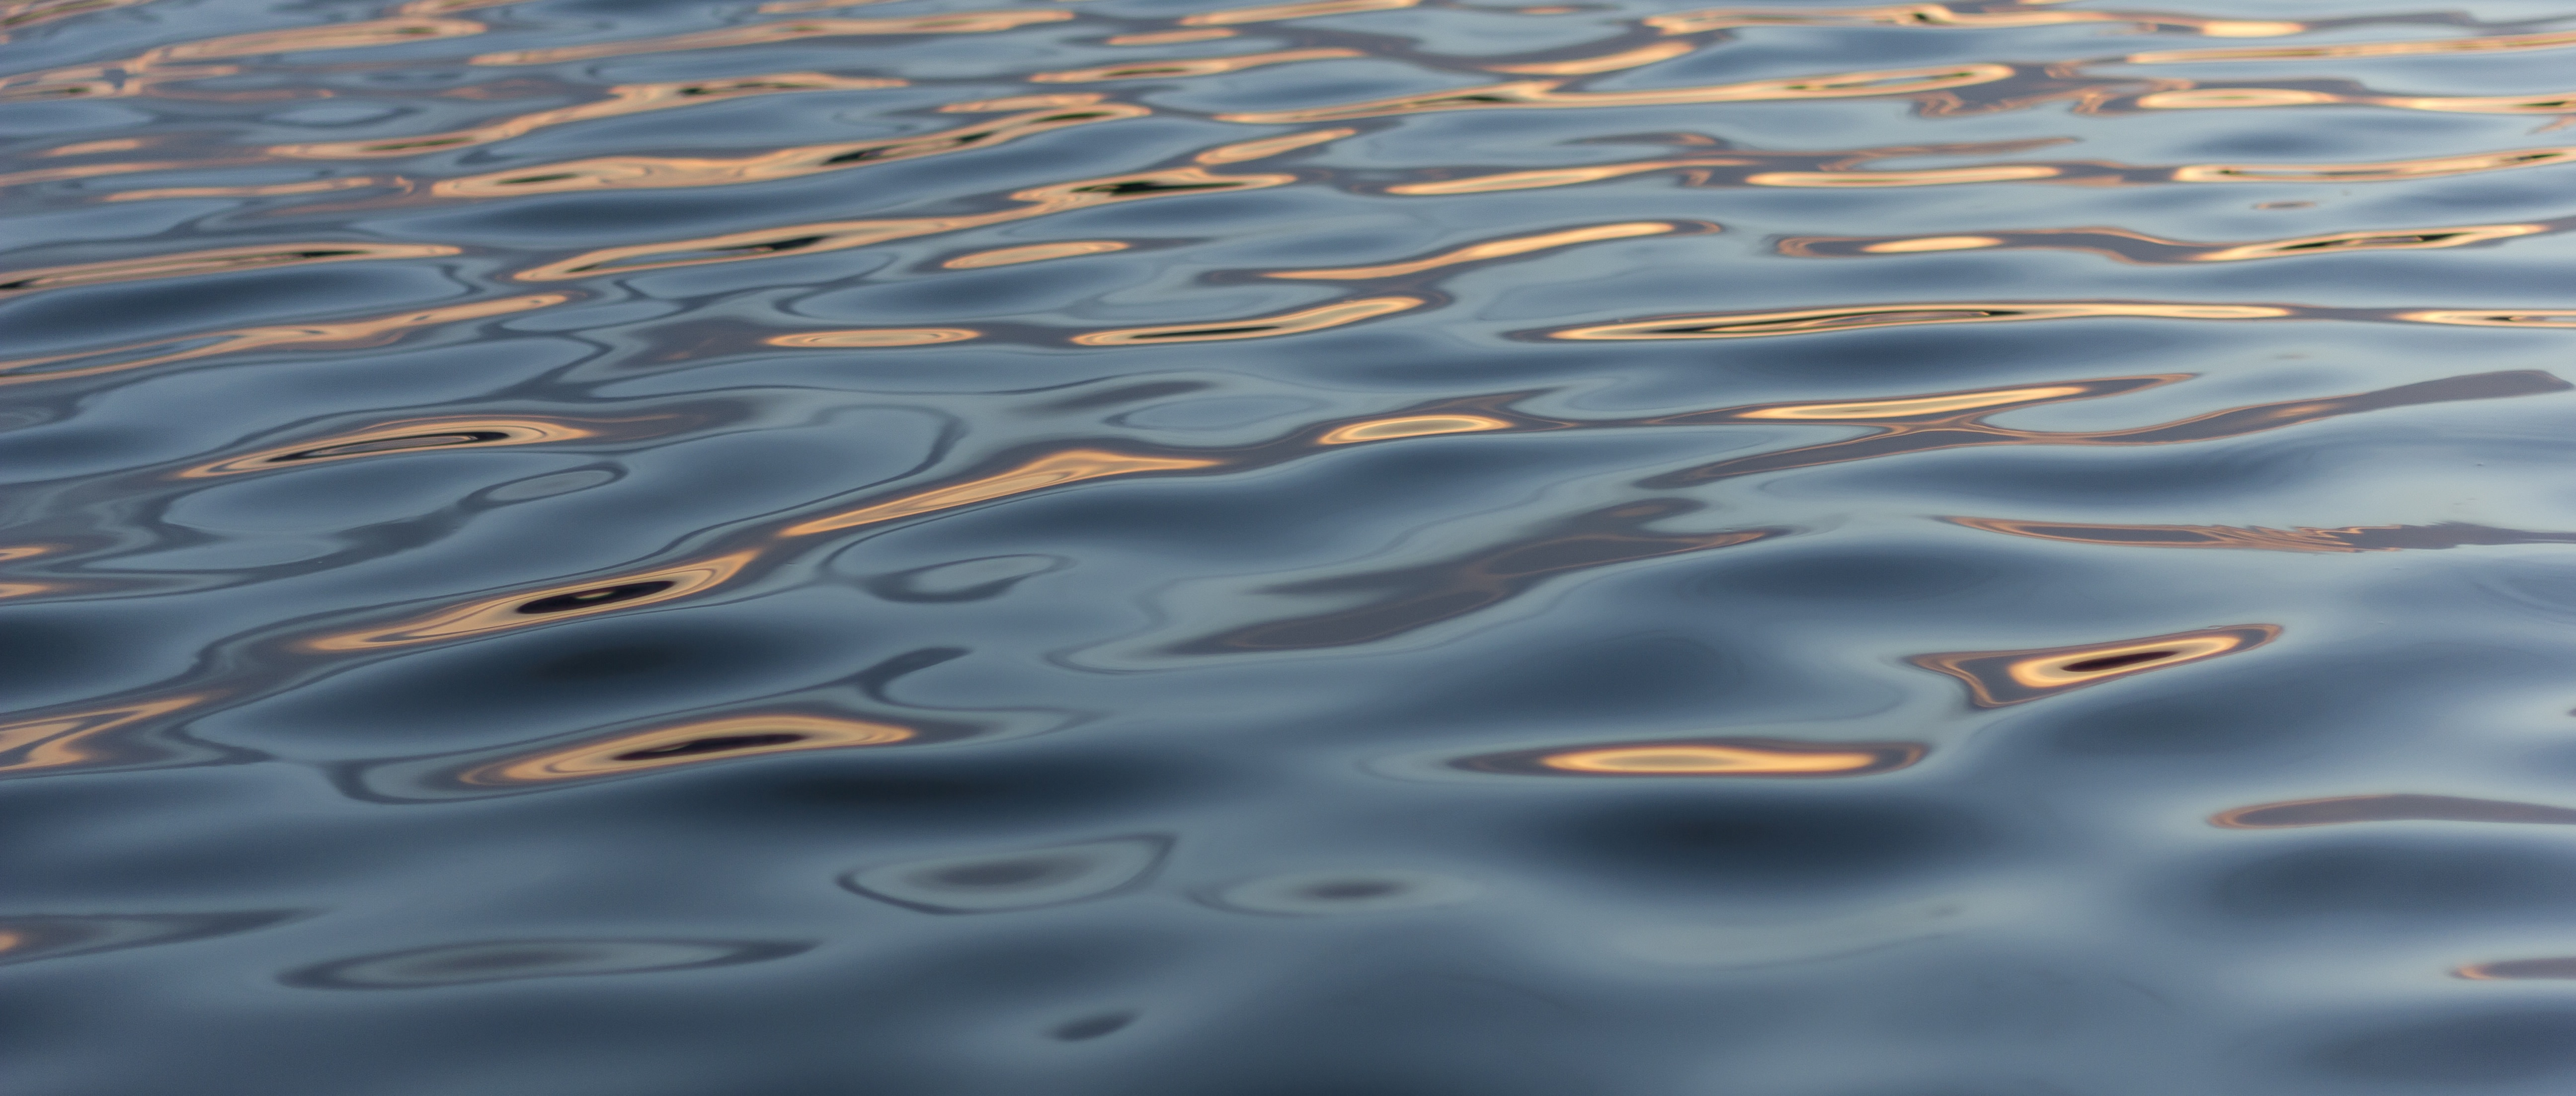
sea, water, sand, wave, reflection, blue, close up, waves, ripples